Eça de Queiroz

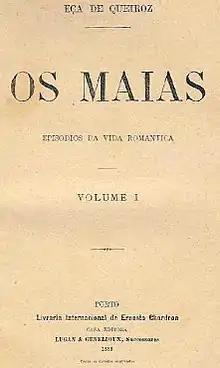
Cover of the first edition of "Os Maias"

Eça, a cosmopolitan widely read in English literature, was not enamoured of English society, but he was fascinated by its oddity. In Bristol he wrote: "Everything about this society is disagreeable to me – from its limited way of thinking to its indecent manner of cooking vegetables." As often happens when a writer is unhappy, the weather is endlessly bad. Nevertheless, he was rarely bored and was content to stay in England for some fifteen years. "I detest England, but this does not stop me from declaring that as a thinking nation, she is probably the foremost." It may be said that England acted as a constant stimulus and a corrective to Eça's traditionally Portuguese Francophilia.